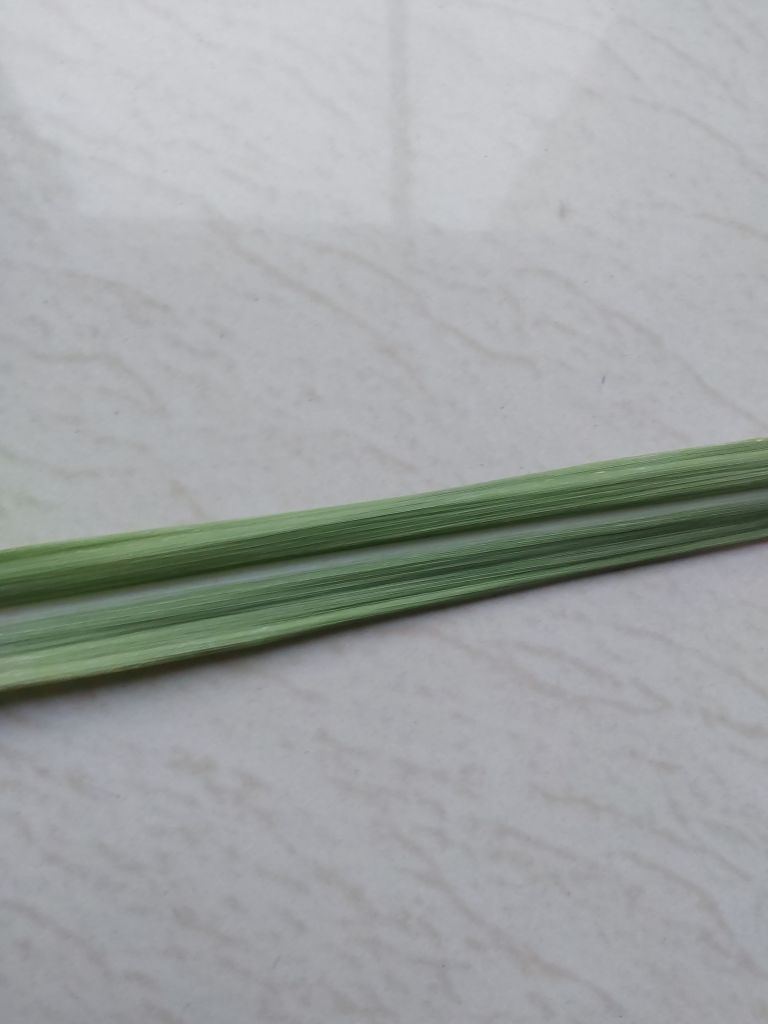
Label: Viral Disease